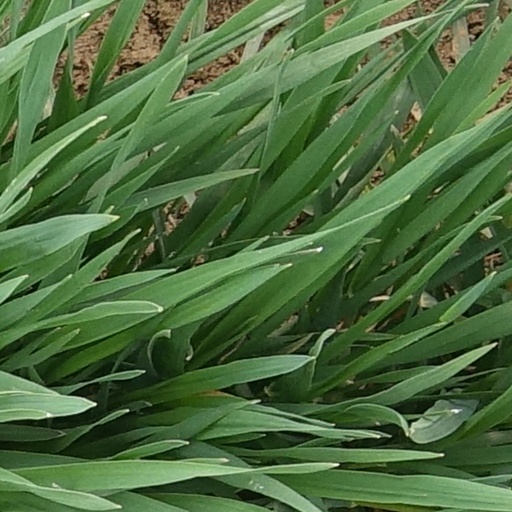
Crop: wheat